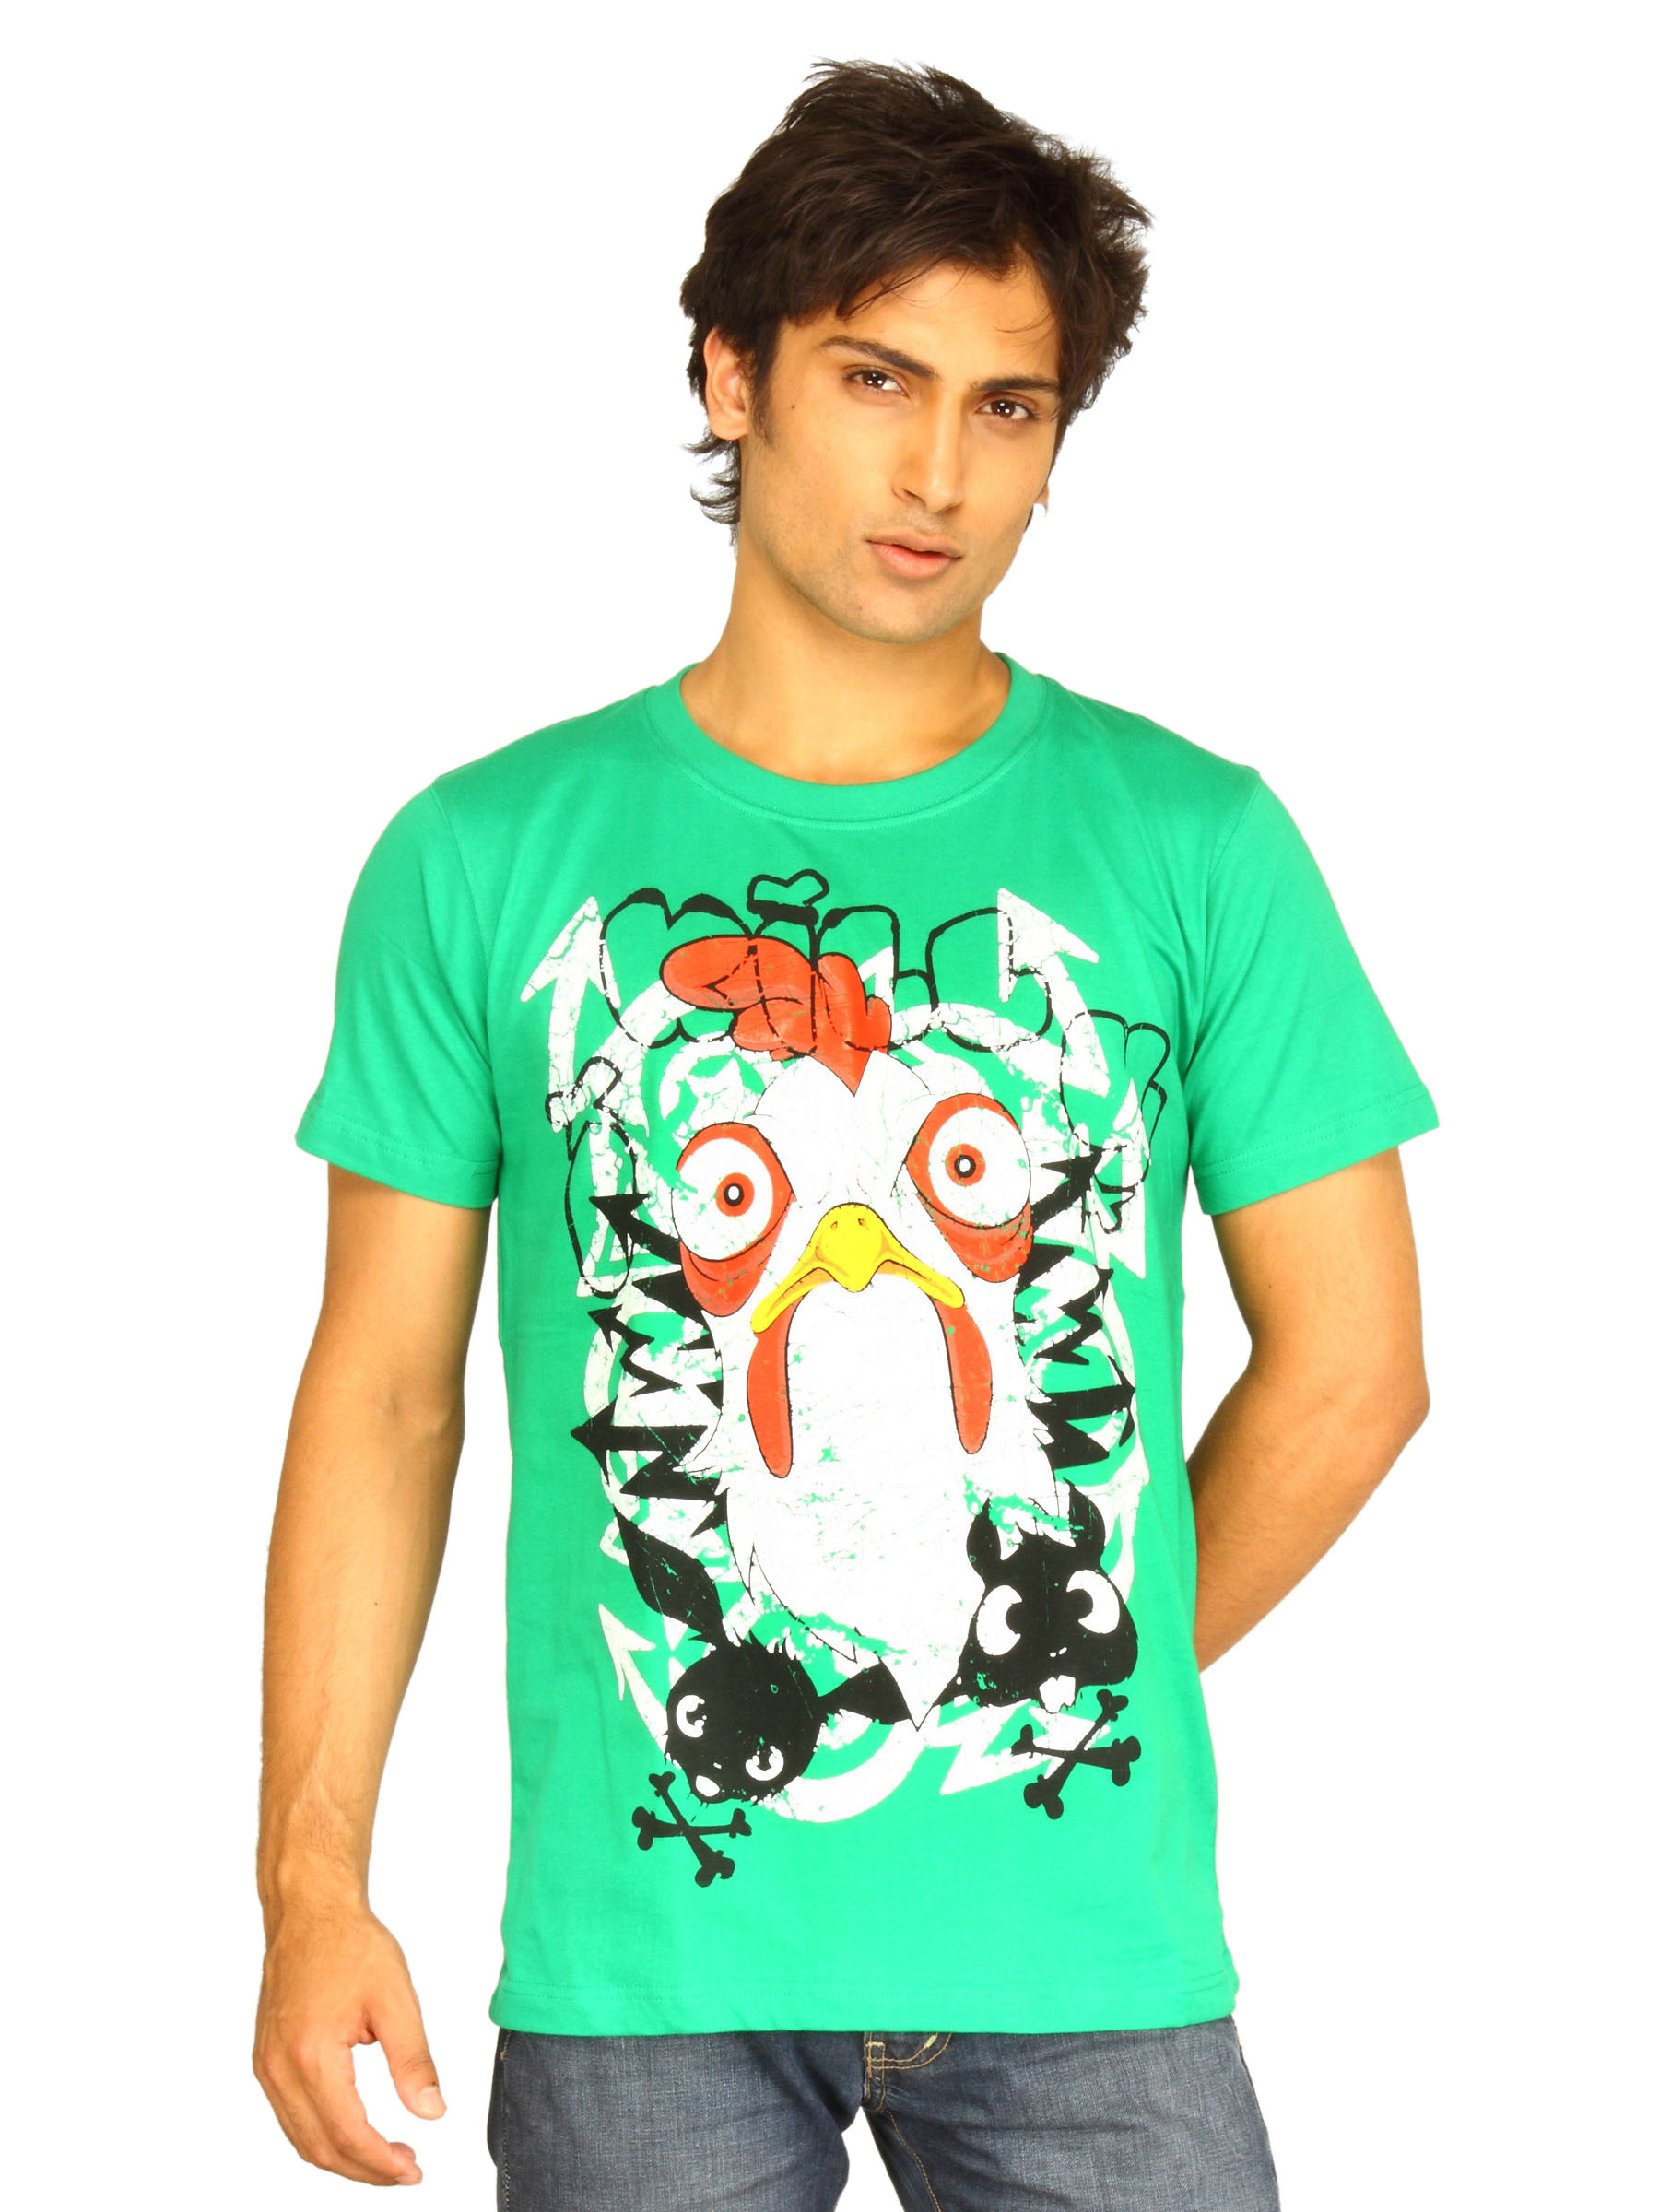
Guerrilla Men's Kill You Green T-shirt
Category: Apparel / Topwear / Tshirts
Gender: Men
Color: Green
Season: Summer 2011
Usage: Casual